Cornelis Floris de Vriendt

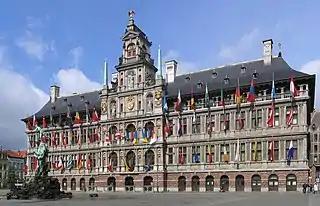
Antwerp city hall

As a sculptor, he is principally known for his work on funeral monuments. In 1549, he received the commission for a funeral monument to be placed in Königsberg Cathedral for Dorothea, the wife of Albert, Duke in Prussia and daughter of the Danish king Frederick I. This was the beginning of many commissions for sepulchral monuments for members of the Danish royal family. These included the tomb of Albert, Duke in Prussia in Königsberg Cathedral, the mausoleum of King Christian III of Denmark and the Cenotaph of Frederick I in Schleswig Cathedral. The monuments were typically made in marble with the statue of the deceased executed in alabaster.